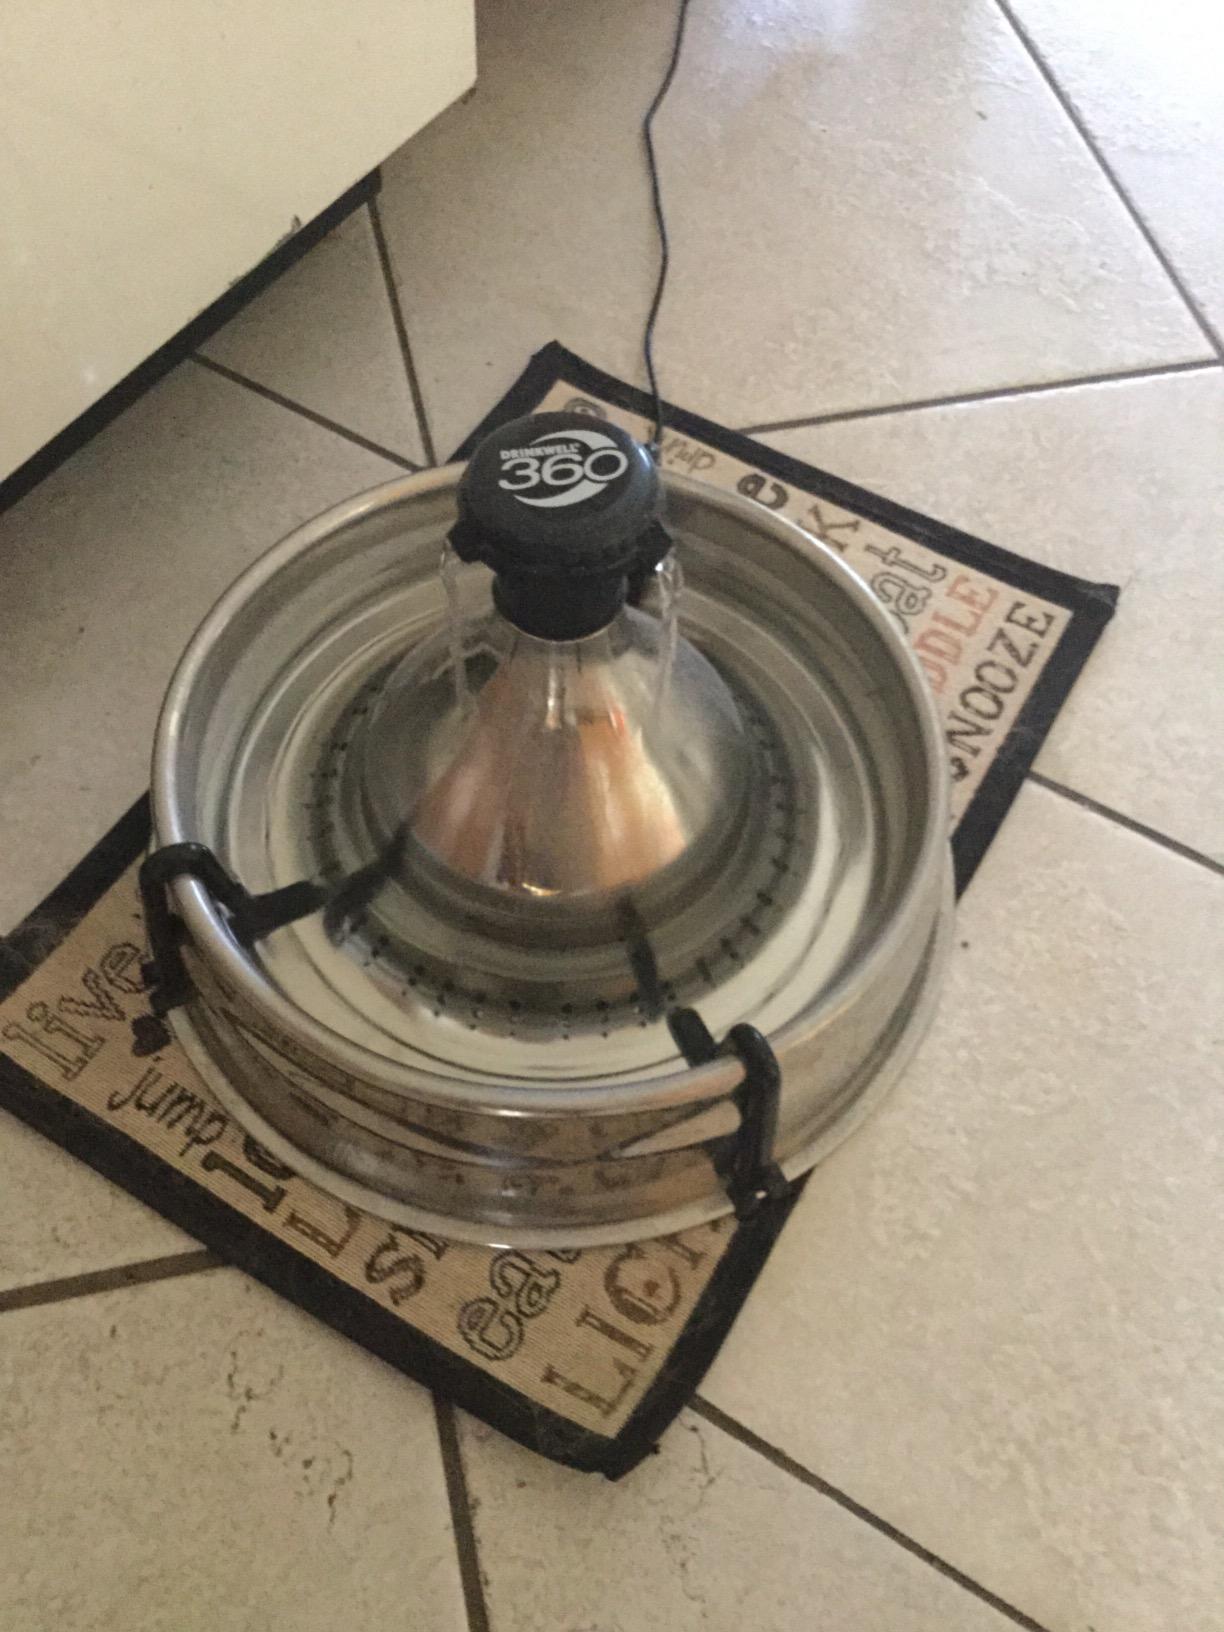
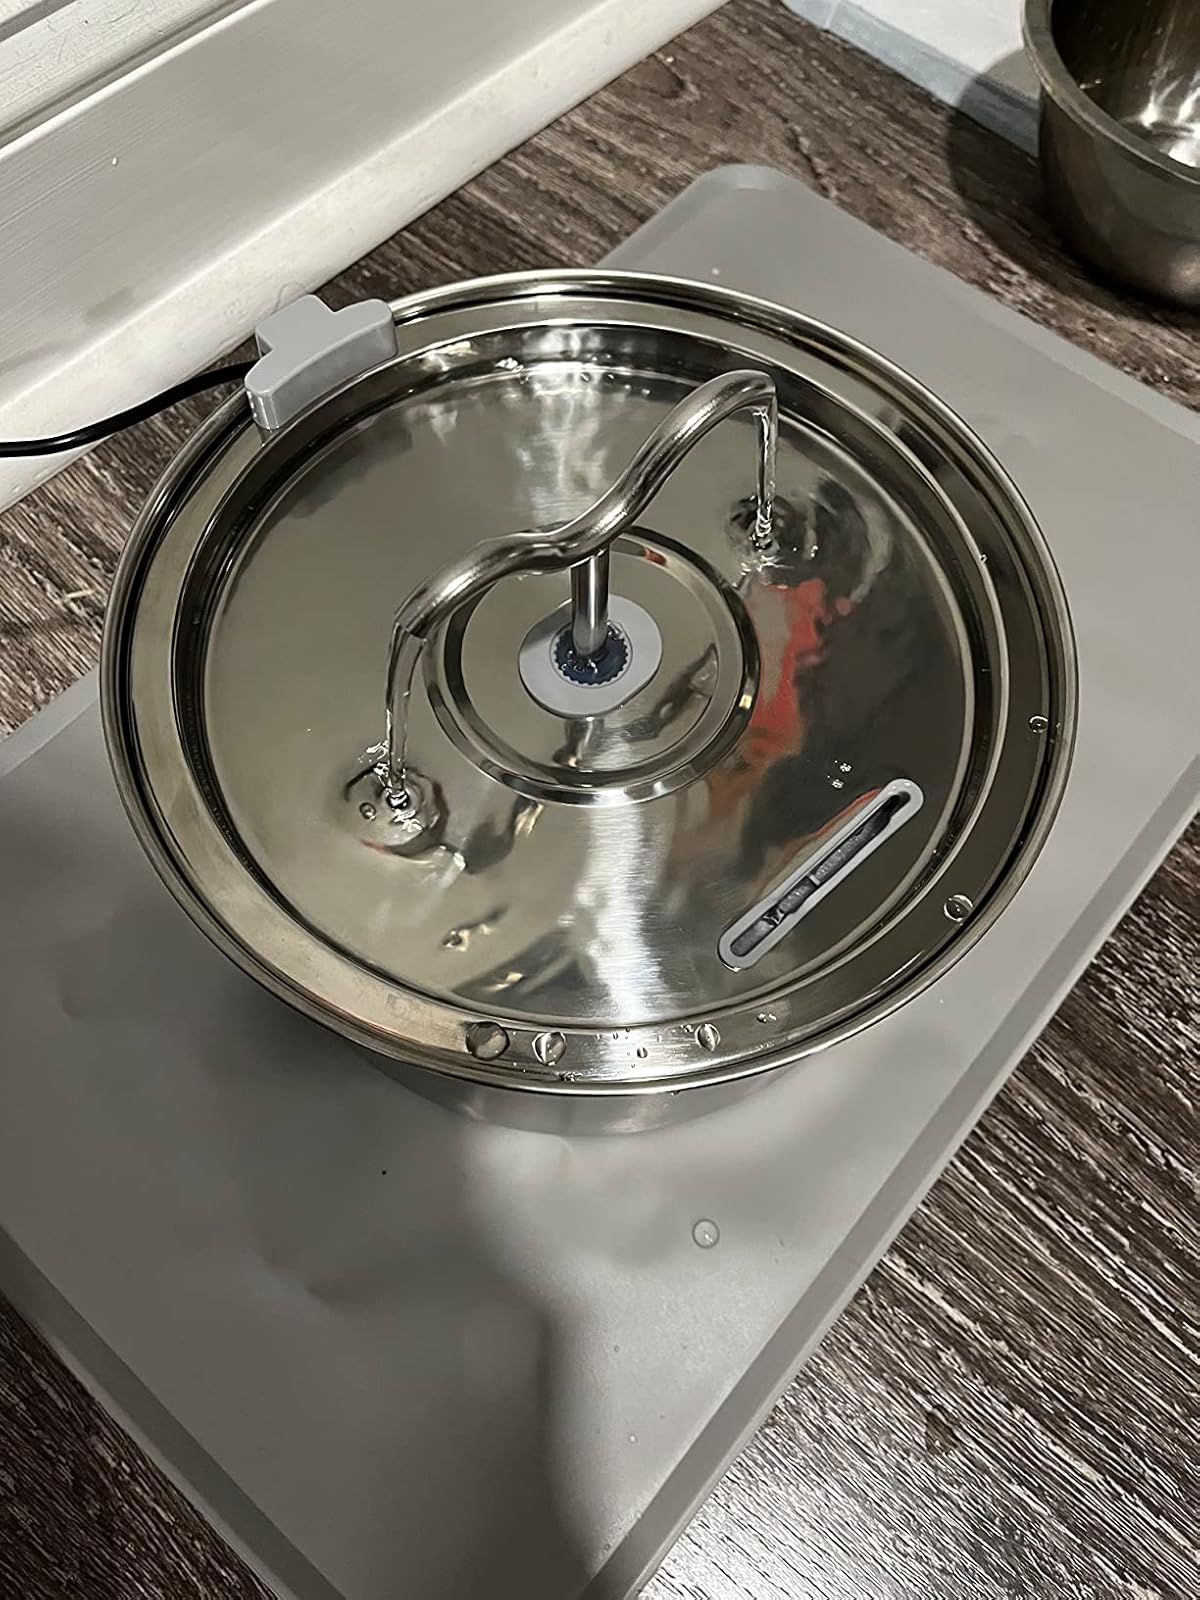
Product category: items_bowl
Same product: no